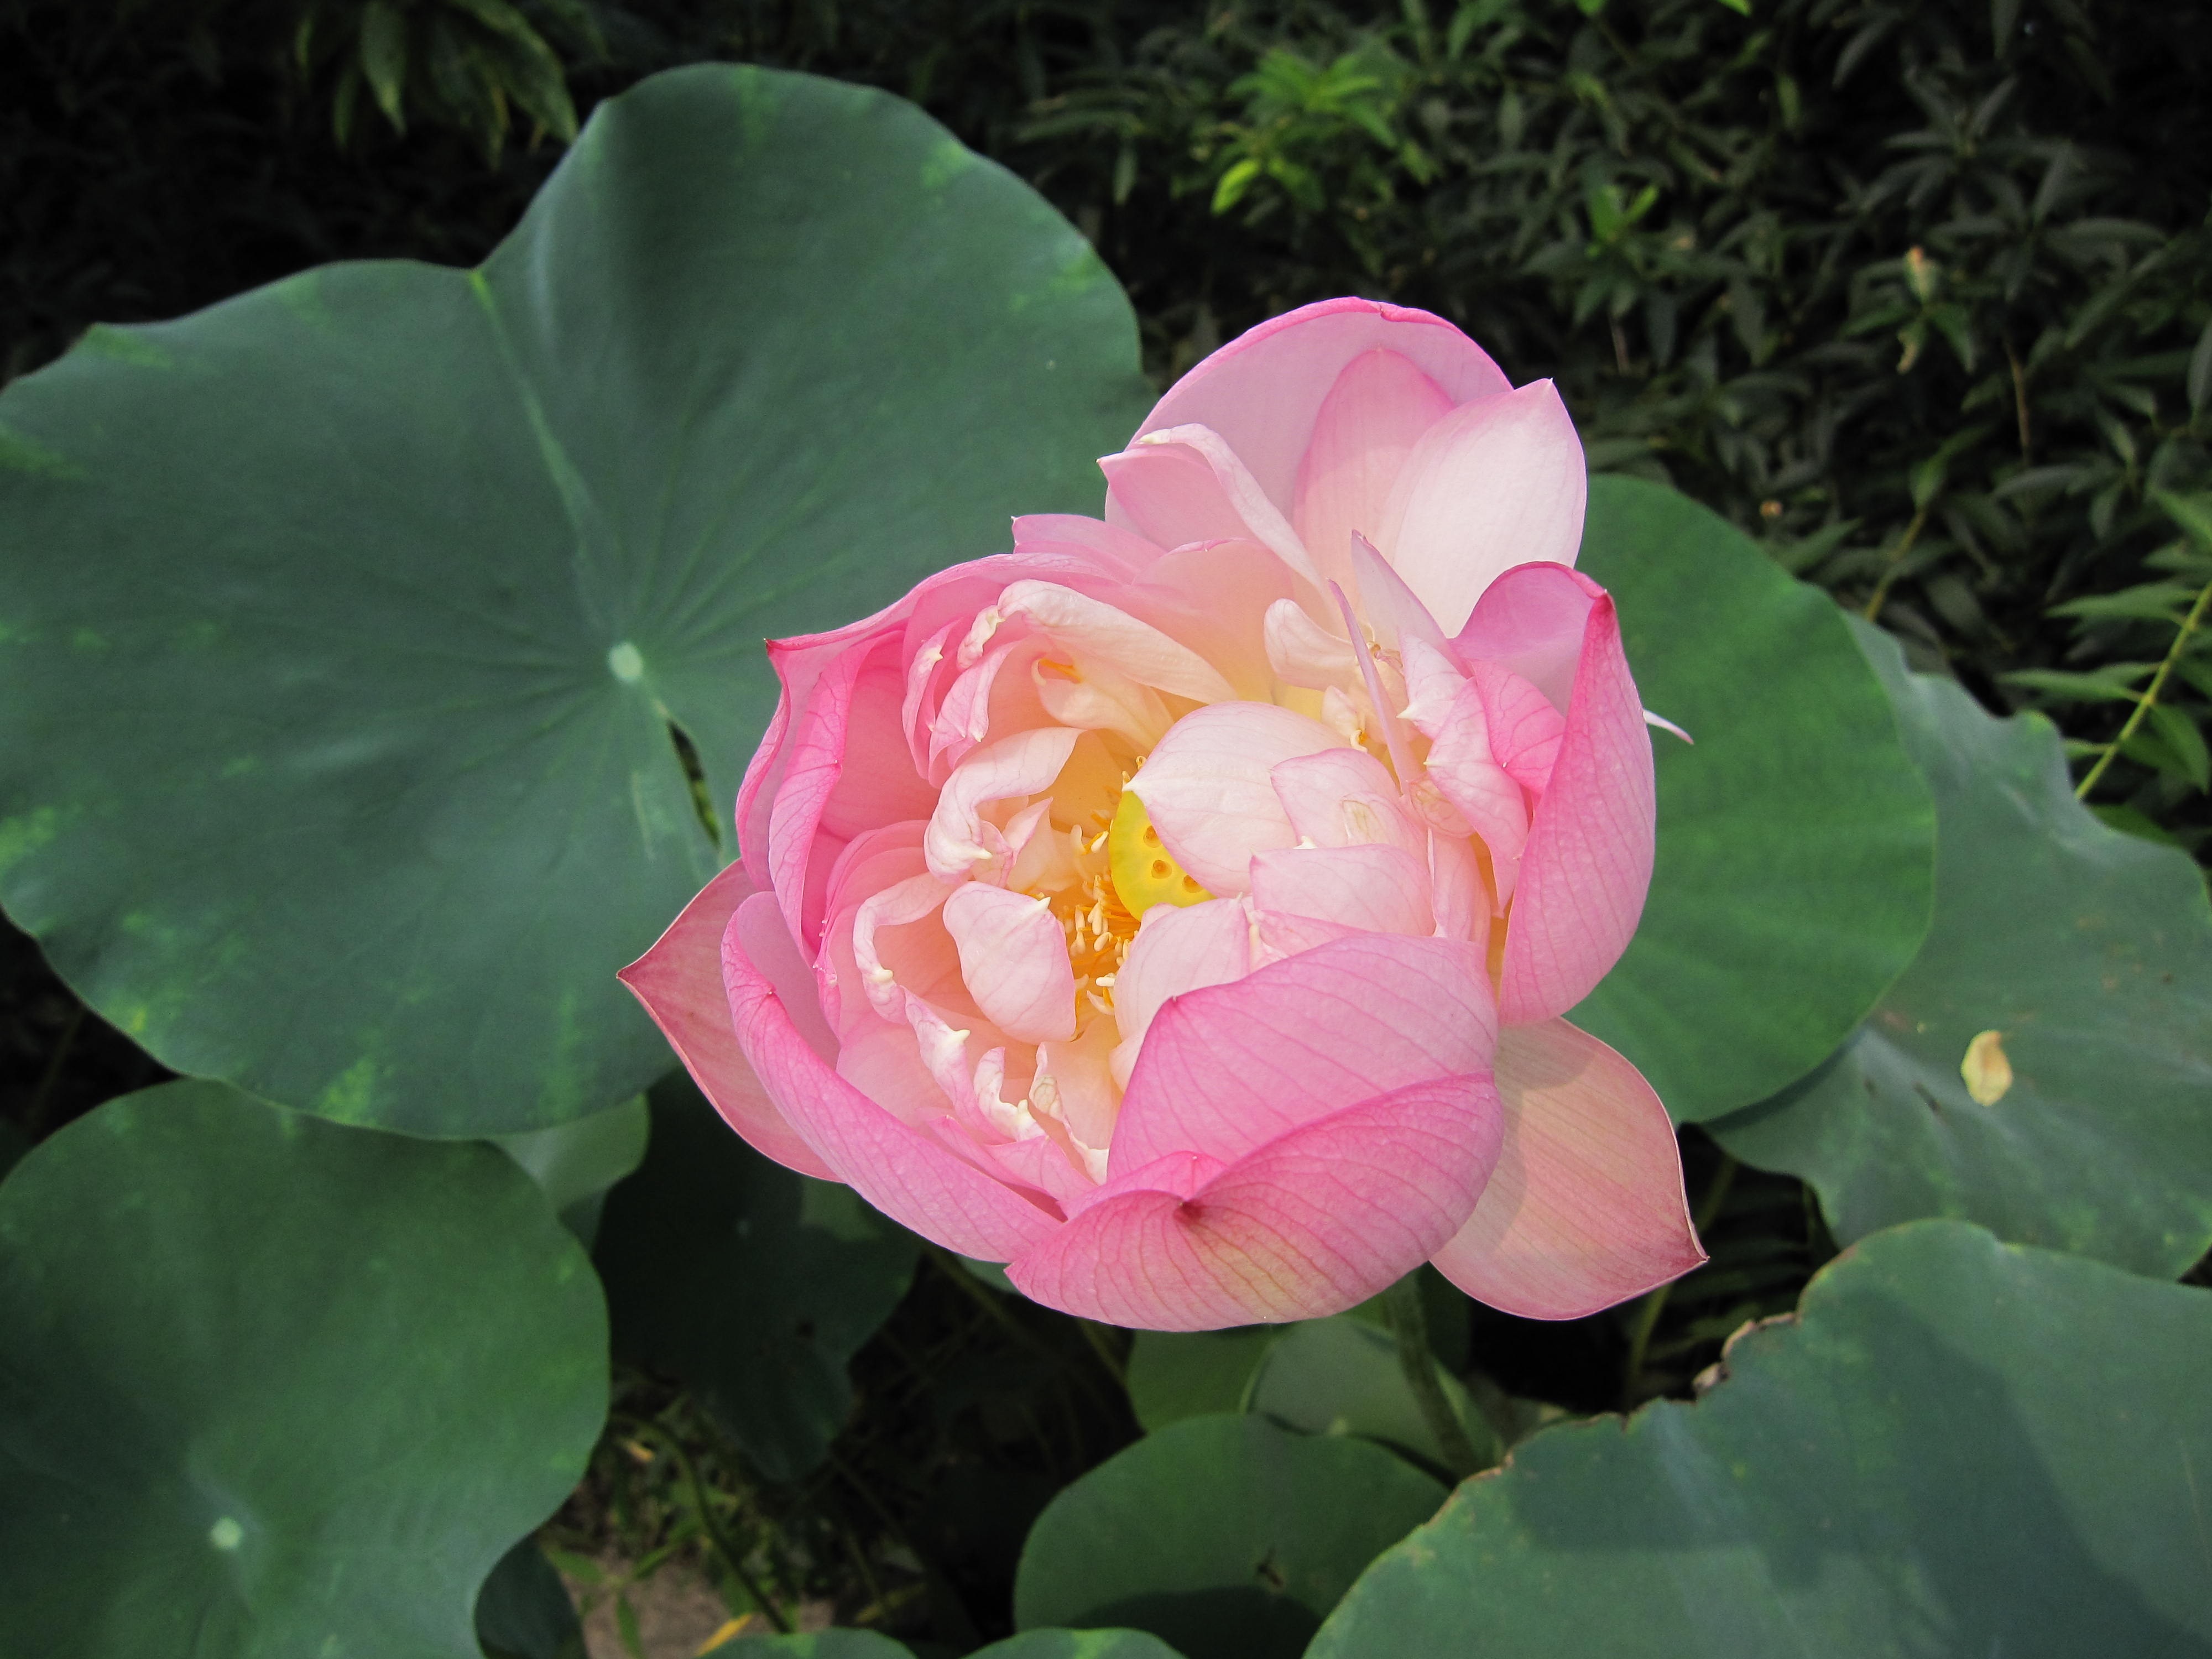
blossom, plant, flower, petal, summer, pond, rose, botany, powder, pink, sacred lotus, aquatic plant, flora, lily pad, lotus, water lilies, lotus leaf, flowering plant, rose family, annual plant, land plant, lotus family, proteales